Billy Morrison

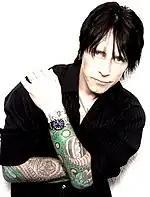
Morrison earlier in his career

Morrison was born in the UK and is an only child. Early in his career, he was a member of the indie rock band Into a Circle. Consistent abuse of drugs led to a period of inactivity until he recovered and formed Stimulator in 1995. The band signed a recording contract with Geffen Records and recorded an album, but the company never released it. In 2008, Morrison released the album under his own name, stating "When I read about Tunecore, and when the business started to lend itself to home releases – the indie, DIY approach – I wanted to finally release it. All the hard copies sold out, and it still does good business on iTunes. I would call that a success."